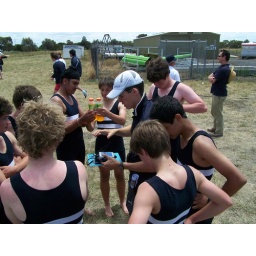
CGS boys Div 1 boat - debrief by the coach